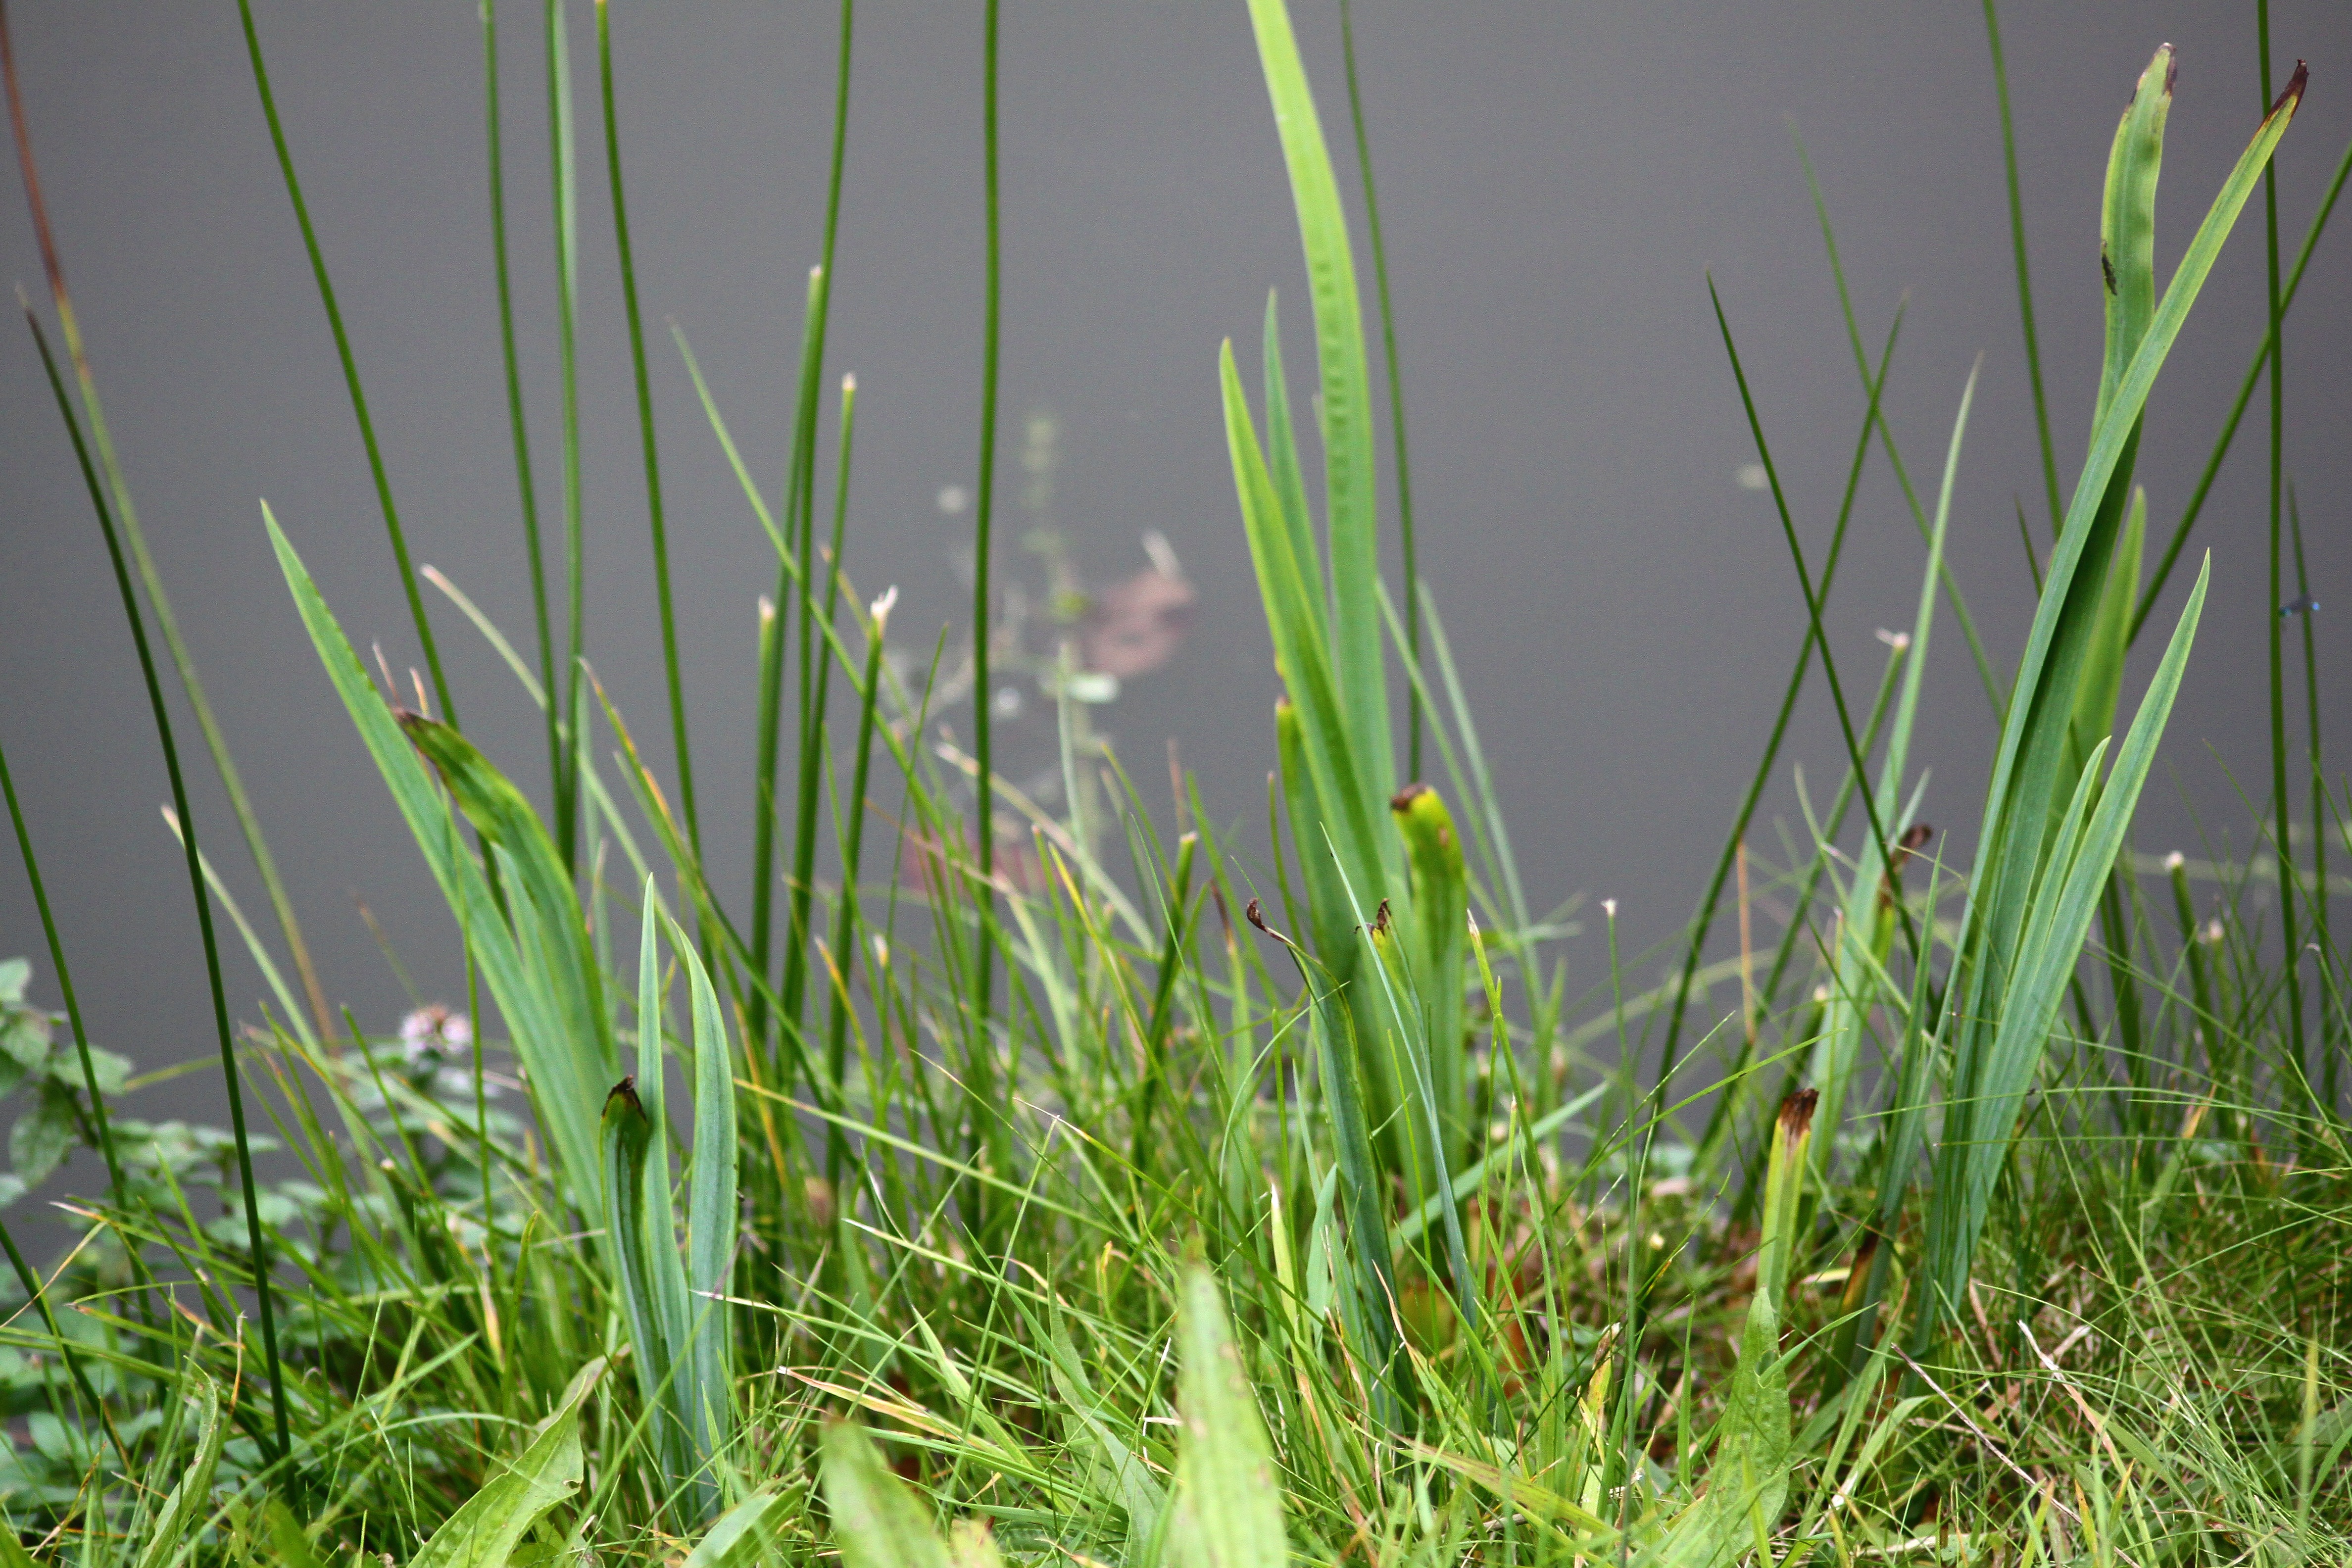
grass, plant, lawn, meadow, prairie, leaf, flower, pond, green, herb, soil, botany, flora, grassland, ecosystem, flowering plant, chrysopogon zizanioides, grass family, plant stem, land plant